Victorian decorative arts

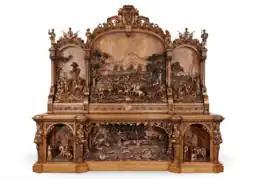
The Chevy Chase Sideboard by Gerrard Robinson. Often considered to be one of the finest furniture pieces of the 19th century and an icon of Victorian furniture.

There was not one dominant style of furniture in the Victorian period. Designers rather used and modified many styles taken from various time periods in history like Gothic, Tudor, Elizabethan, English Rococo, Neoclassical and others. The Gothic and Rococo revival style were the most common styles to be seen in furniture during this time in history.